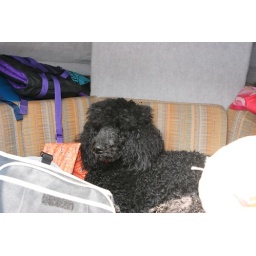
Abby sleeping in the boat cabin